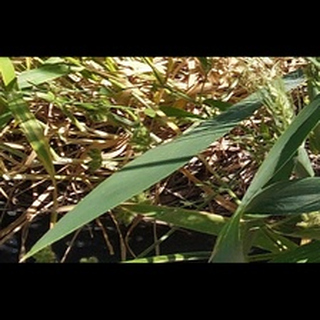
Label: healthy_wheat